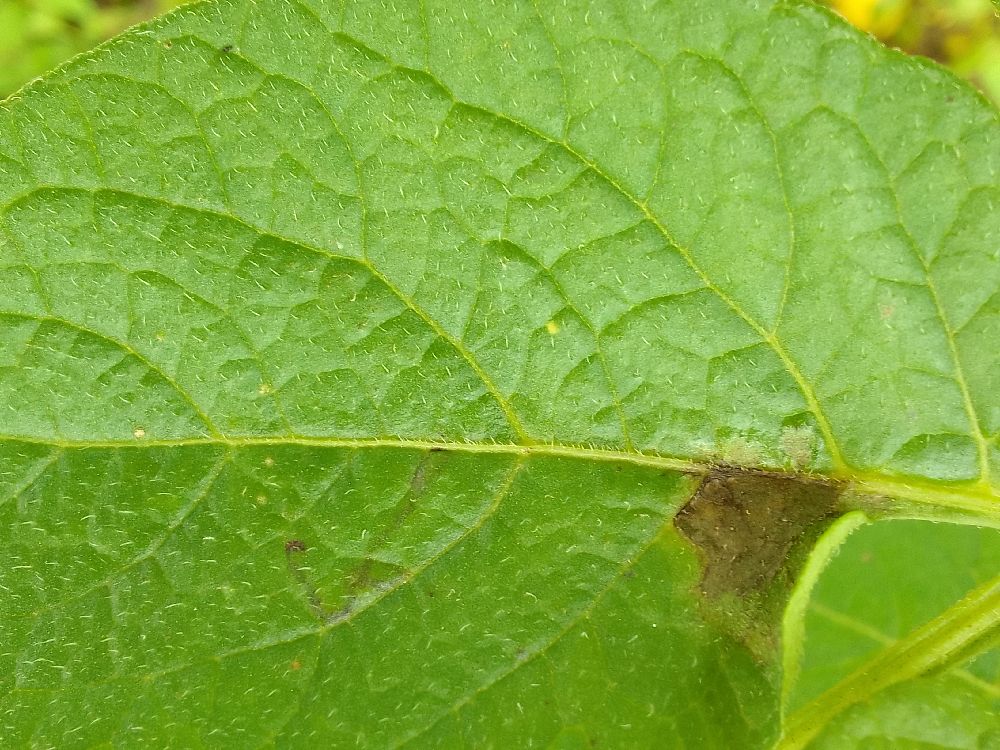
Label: Late blight